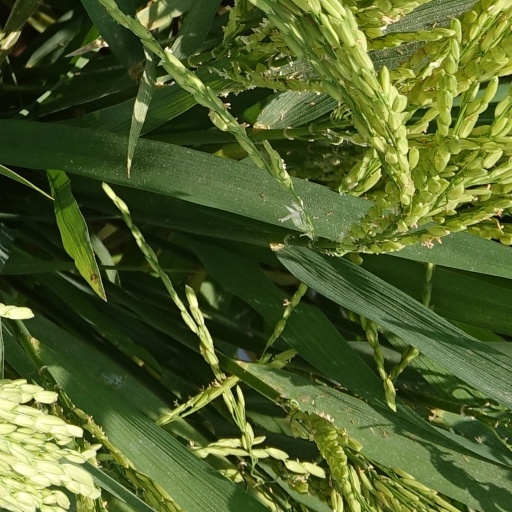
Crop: rice